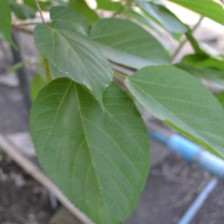
Variety: TaiwanMeacho